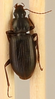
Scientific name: Calathus advena
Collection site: Rocky Mountains NEON (RMNP), plot RMNP_014